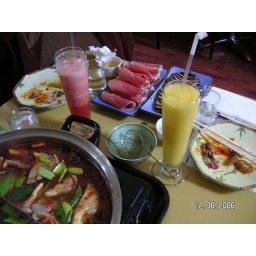
Another shot of the hot pot with watermelon juice and mango juice in the tall glasses and some of the thin sliced lamb in the background